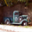
Label: pickup_truck